Swedish Ski Games

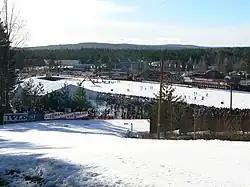
Lugnet during the 2008 event

The Swedish Ski Games is an annual cross-country skiing event in Sweden. The games started in Sundsvall in 1947 but moved to Falun in 1959. Up to 1991, ski jumping and Nordic combined skiing were also included as a recurring event. Included were also alpine skiing between 1950–1953 (in Åre) and biathlon in 1984. Since 1992, the Swedish Ski Games has arranged international cross-country skiing events only. The event is usually held in February–March as one of the final World Cup competitions during the season. The event is usually held at Lugnet. Lack of snow has sometimes required the event to be moved to other places.